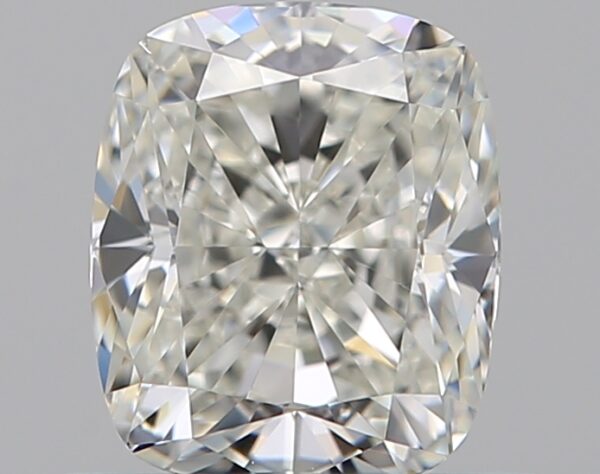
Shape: cushion
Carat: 0.7
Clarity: VS1
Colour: J
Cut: VG
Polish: EX
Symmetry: VG
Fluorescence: M
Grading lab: GIA
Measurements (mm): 5.44 x 4.56 x 3.25